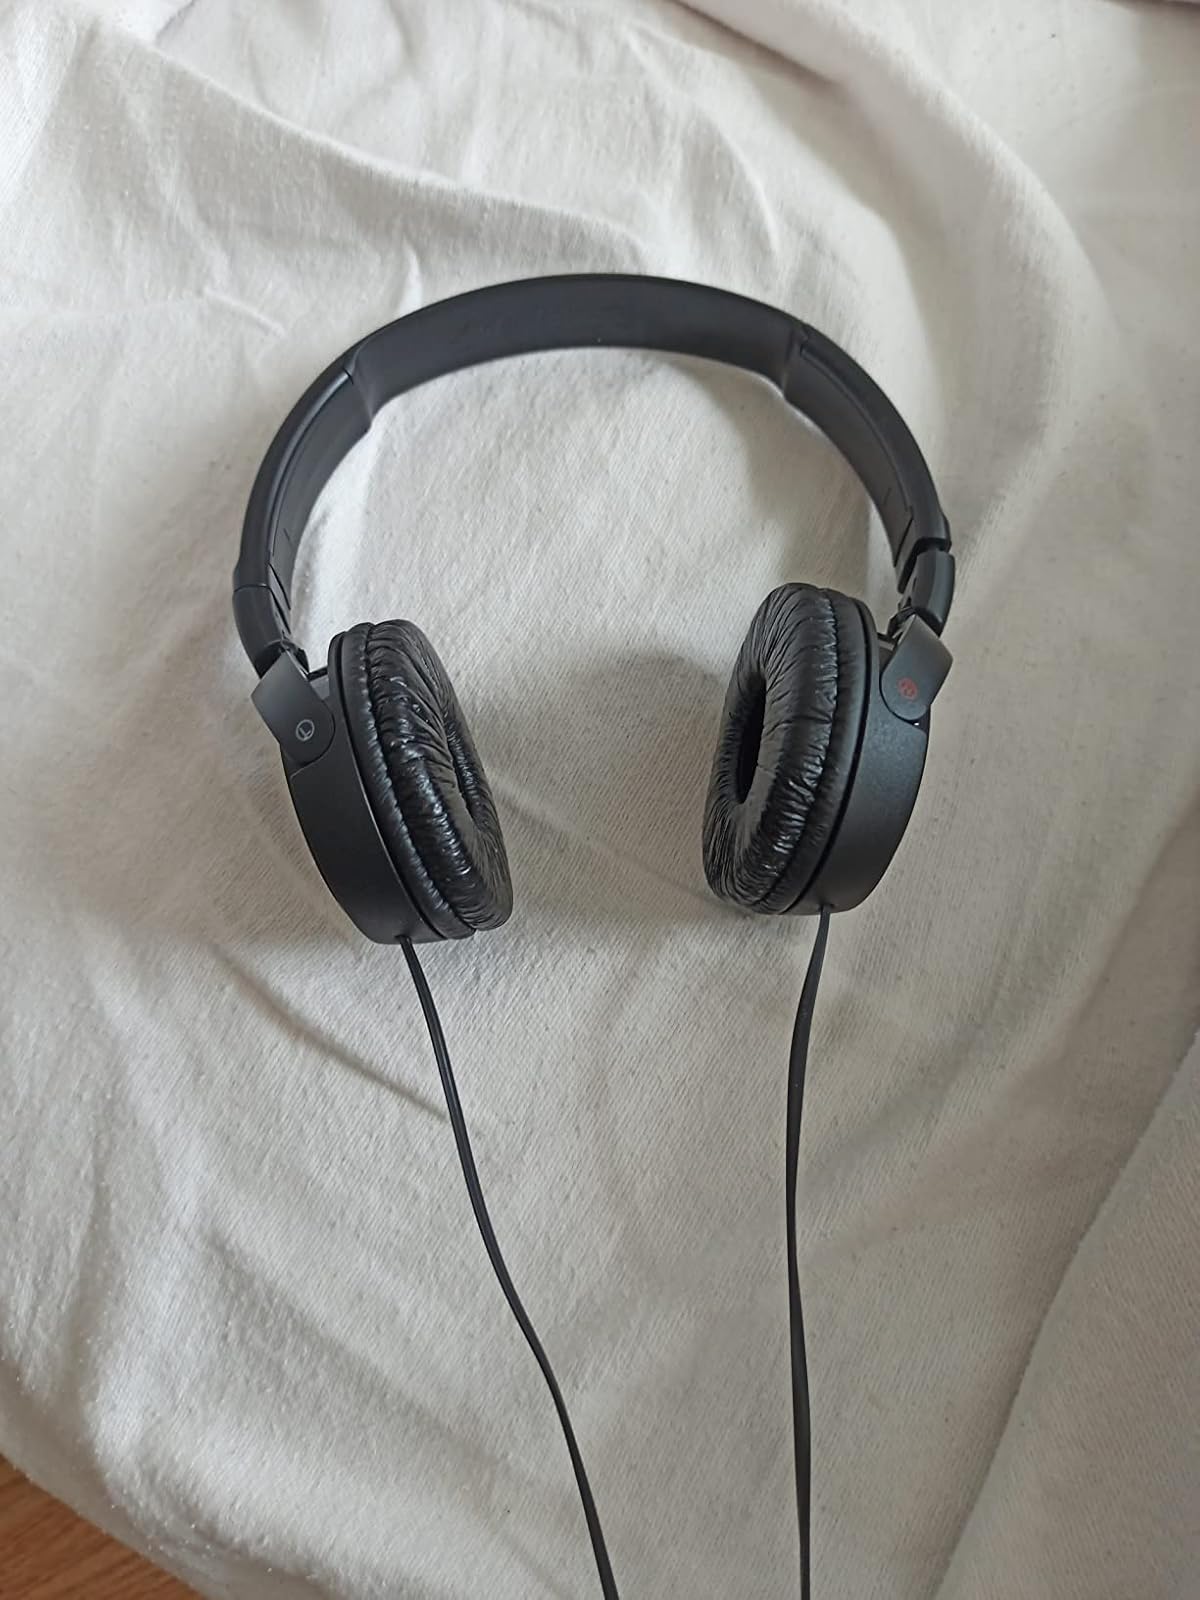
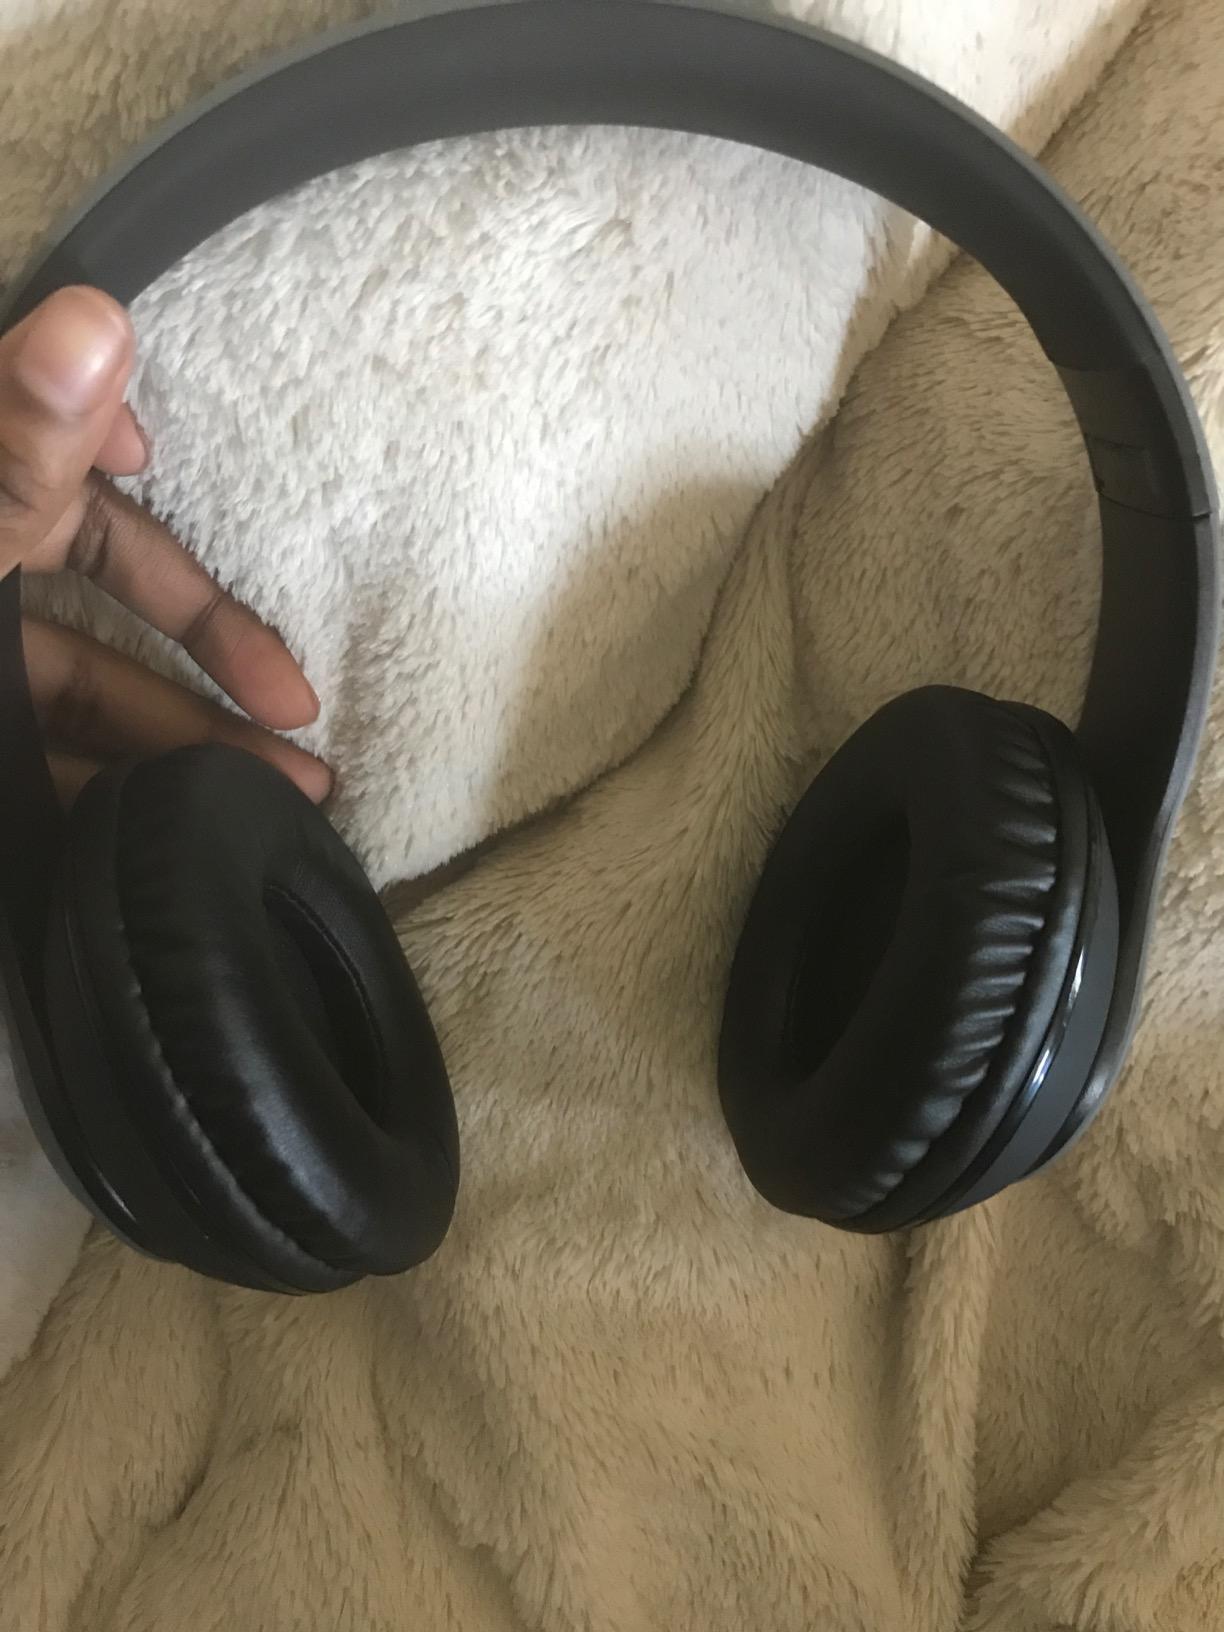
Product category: headphones
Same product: no